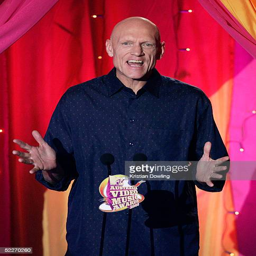
politician on stage at awards